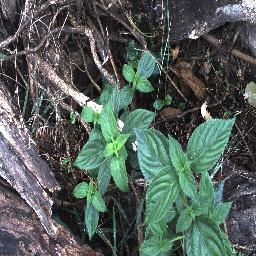
Label: lantana